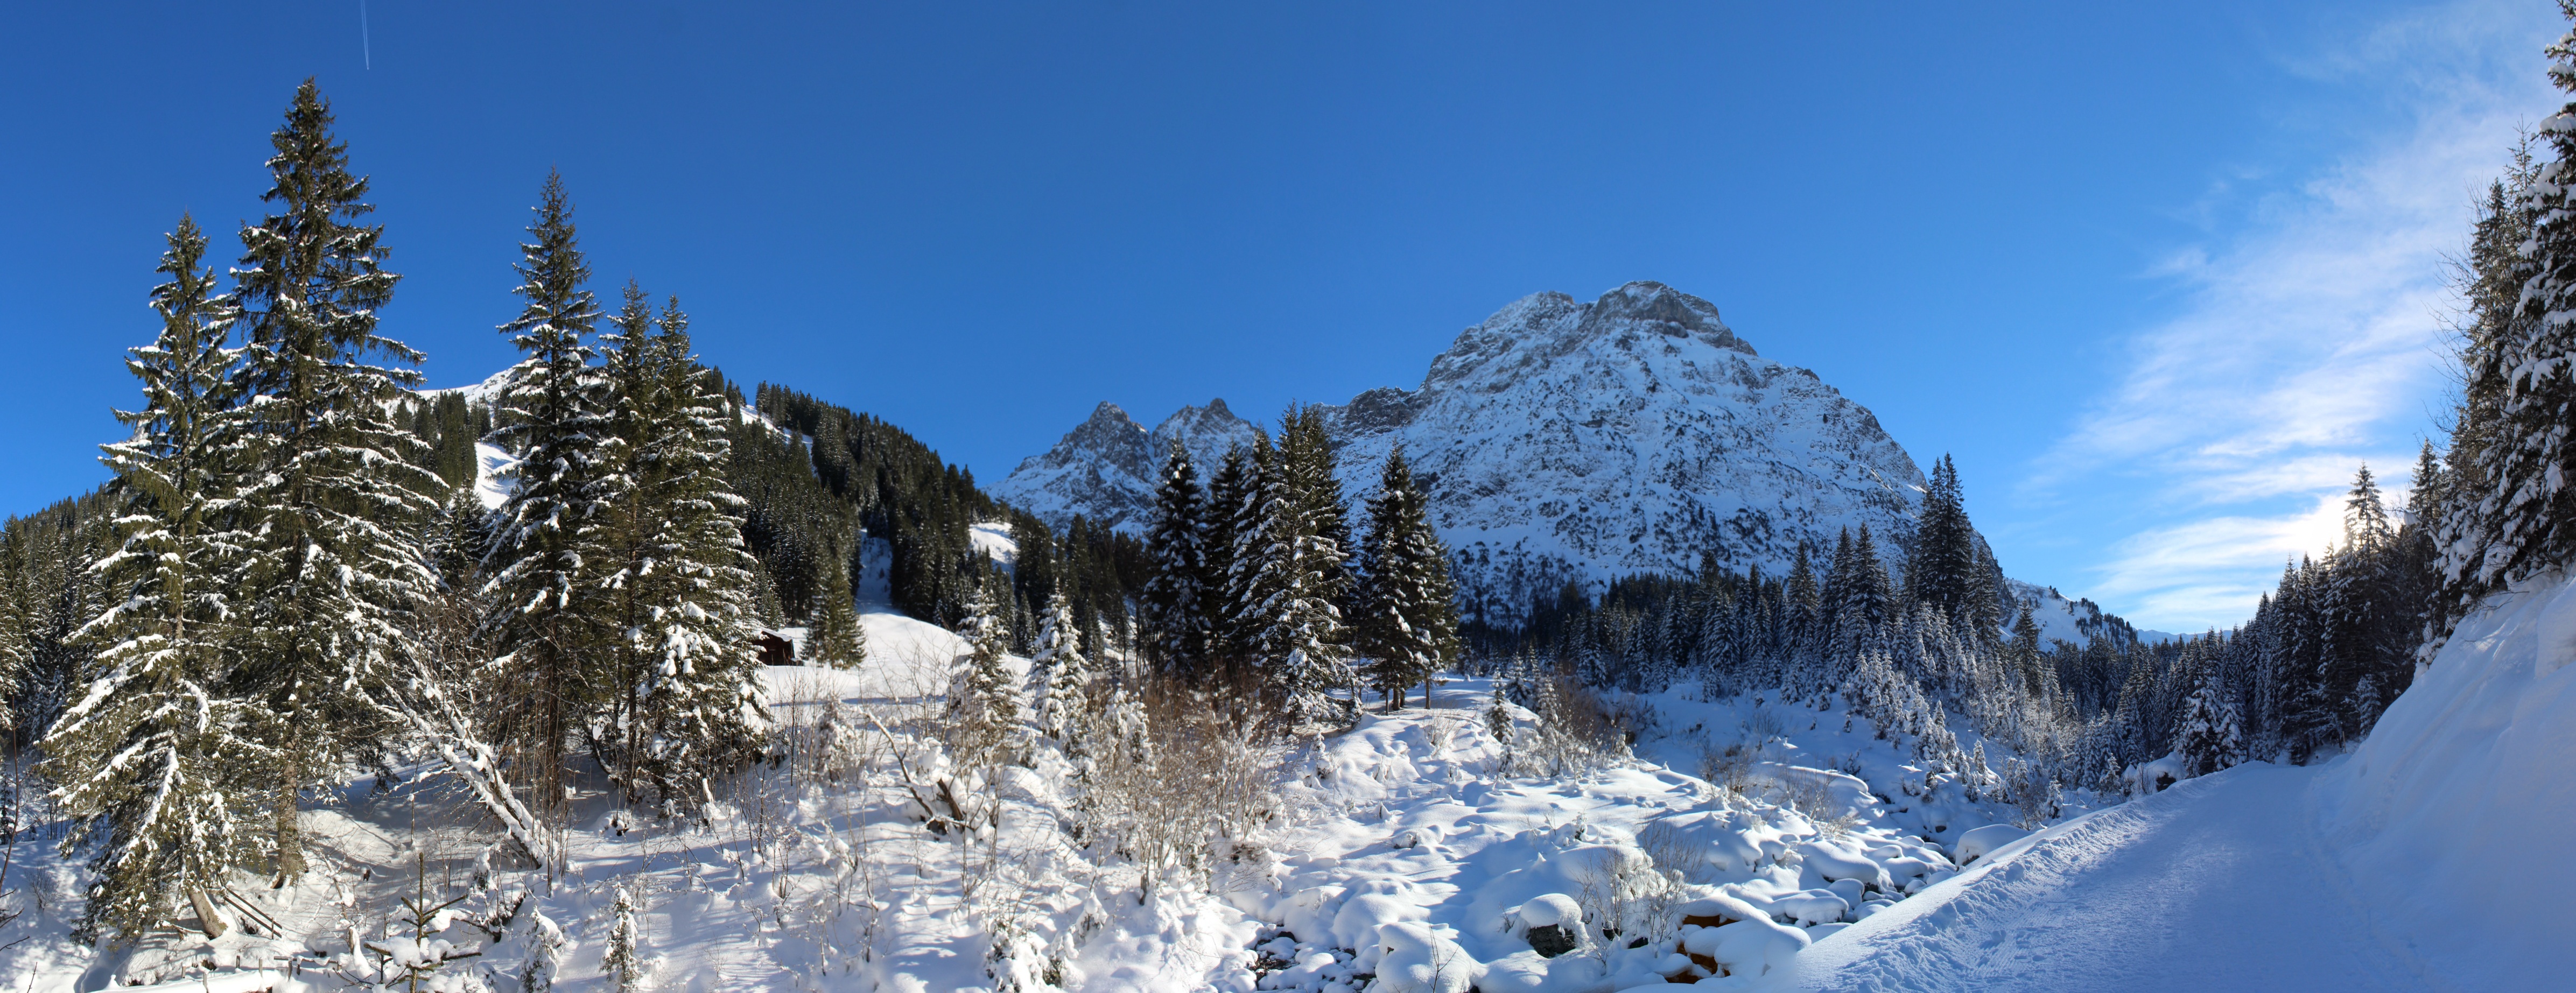
landscape, tree, nature, mountain, snow, winter, mountain range, europe, weather, tourism, season, ridge, alps, germany, piste, oberstdorf, mountainous landforms, geological phenomenon